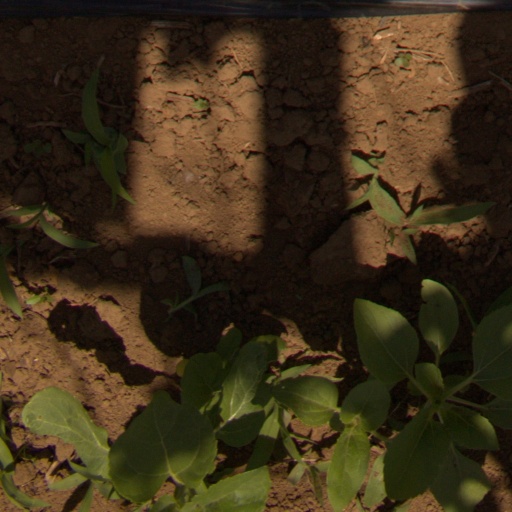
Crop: Jerusalem artichoke